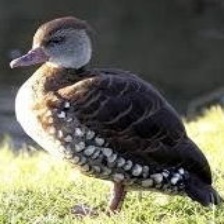
Species: SPOTTED WHISTLING DUCK
Scientific name: DENDROCYGNA GUTTATA
ImageNet parent category: drake